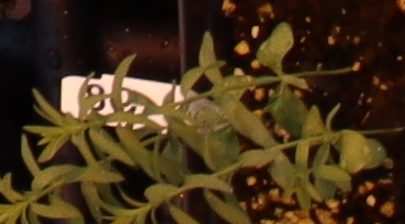
Label: Flax